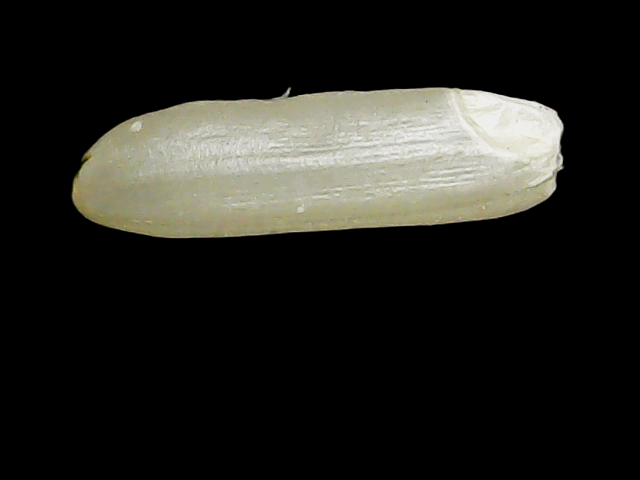
Rice variety: Binadhan26